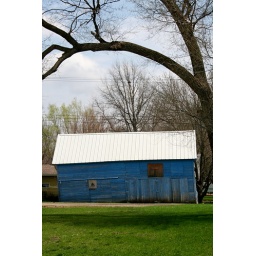
blue barn in town